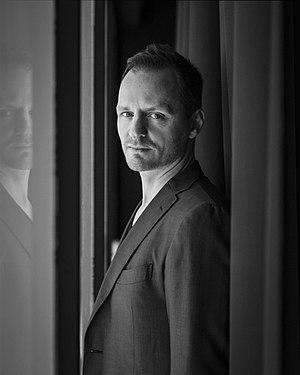
Hans Op de Beeck est un artiste plasticien belge qui habite et travaille à Anderlecht où il poursuit sa carrière depuis ses vingt dernières années à travers des expositions internationales.